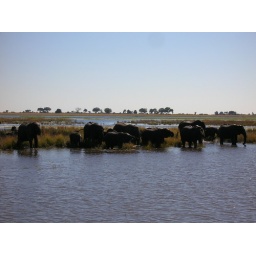
elephant herd in water